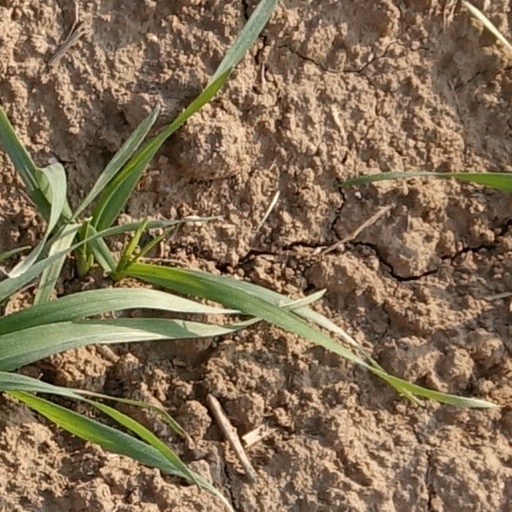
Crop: wheat